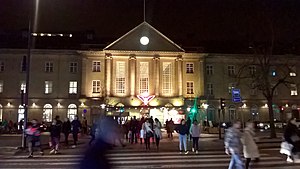
Aarhus Hovedbanegård
Hovedbanegårdens facade om aftenen
Aarhus Hovedbanegård er den største og primære jernbanestation i Aarhus. Den er den ene af Danmarks to hovedbanegårde. Banegården er knudepunkt for jernbanetrafik mellem Aarhus og det øvrige Danmark og er med cirka 8,8 millioner rejsende om året den største station i Danmark uden for Hovedstadsområdet. Banegården ligger centralt i Midtbyen mellem bydelene Indre by og Frederiksbjerg. Banegårdspladsens daglige gennemstrømning af personer og tilstødende gader ligger på cirka 100.000, fordelt på 80.000 på alle transportformer som bus, bil og cykel. Derudover bliver forgængerfeltet mellem Ryesgade og Aarhus Hovedbanegård dagligt brugt af 23.000 personer.